Poems on Various Subjects

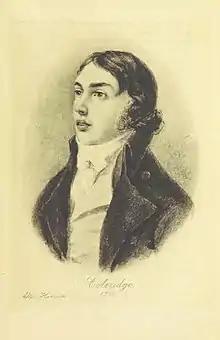
Coleridge in 1796. Engraving after a drawing by Robert Hancock

"Poems on Various Subjects", Coleridge's first collection, was put together in 1795 and 1796 while he was living in a cottage in Clevedon, near Bristol, working as a Radical journalist, lecturer and pamphleteer. Publication was delayed while he revised his "Religious Musings", but the book was eventually issued by the Bristol bookseller Joseph Cottle on 16 April 1796. In return for the copyright in the poems Cottle paid him 30 guineas, though Coleridge was more hopeful of gaining favourable notice from reviewers than large profits. This first edition of the book contained 51 poems, mostly written since Coleridge had dropped out from Cambridge University at the end of 1794. The collection was bookshelved by two substantial formal poems, "Monody on the Death of Chatterton" and "Religious Musings"; of the intervening pieces about half were sonnets, while the remainder included "The Eolian Harp" and two other conversation poems, as Coleridge was later to call them. Four of the sonnets, all signed with the initials C. L., were attributed by Coleridge himself to his friend Charles Lamb, but the truth is more complex. All were amended by Coleridge, and one, Effusion XIV "To Siddons", was included as Coleridge's in later collections of his poems and is probably best described as a collaboration. A fifth sonnet, Effusion XV, was completed by Lamb, as Coleridge acknowledged.